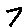
Label: 7